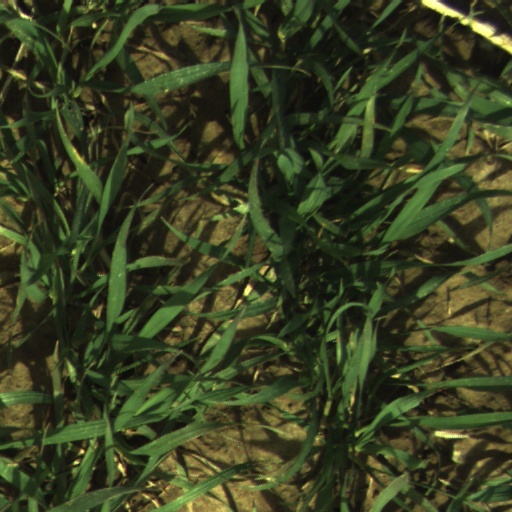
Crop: wheat